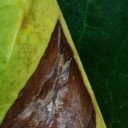
Label: Phoma